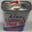
Label: can